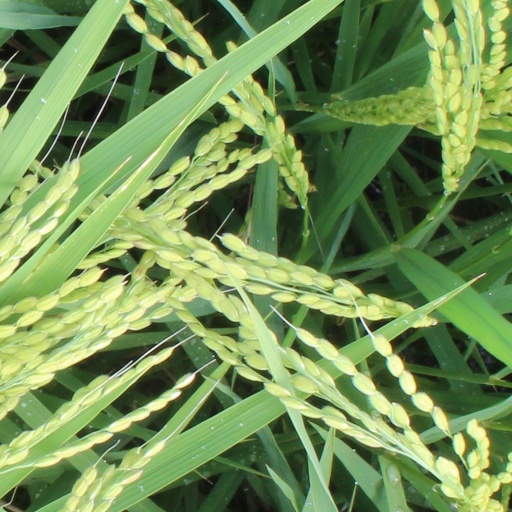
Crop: rice